Ivan Aivazovsky

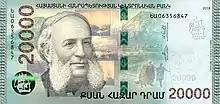
Aivazovsky on a 20,000 Armenian dram banknote

Aivazovsky's paintings were popular in 19th century Ottoman court. According to "Hürriyet Daily News", 30 paintings of Aivazovsky are on display in Turkish museums as of 2014. According to , an organizer of an Aivazovsky exhibition in Istanbul, there are 60 Aivazovsky paintings in Turkey, including 41 in Turkish public institutions: 21 in former Ottoman palaces, 10 in various marine and military museums, 10 at the presidential residence, and 10 in private collections in Istanbul. In 2007, when Abdullah Gül became president of Turkey, he brought paintings by Aivazovsky up from the basement to hang in his office during redecoration of the presidential palace, the Çankaya Mansion in Ankara. Pictures of official meetings of Recep Tayyip Erdoğan at the new Presidential Complex in Ankara show that the walls of the rooms at the presidential residence are decorated with Aivazovsky's artwork.